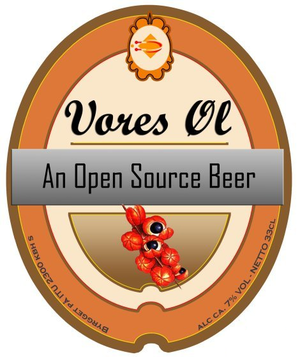
Vores Øl
Etikette fra Vores Øl 1.0
Vores Øl var et slogan benyttet af Carlsberg i starten af 1990'erne. Reklamefirmaet Saatchi & Saatchi vandt reklamebranchens idé-pris for konceptet ved Arnold-prisuddelingen i 1994.